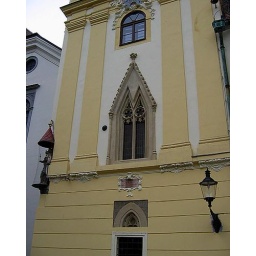
Another building where the original gothic style windows have been covered over during restoration.